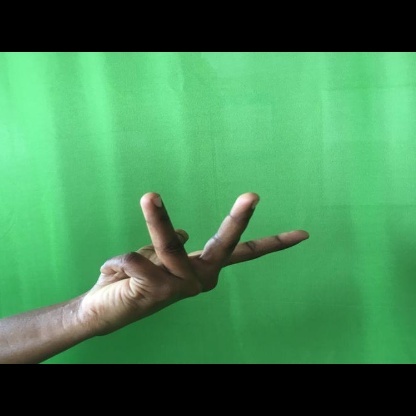
Mudra: Alapadmam